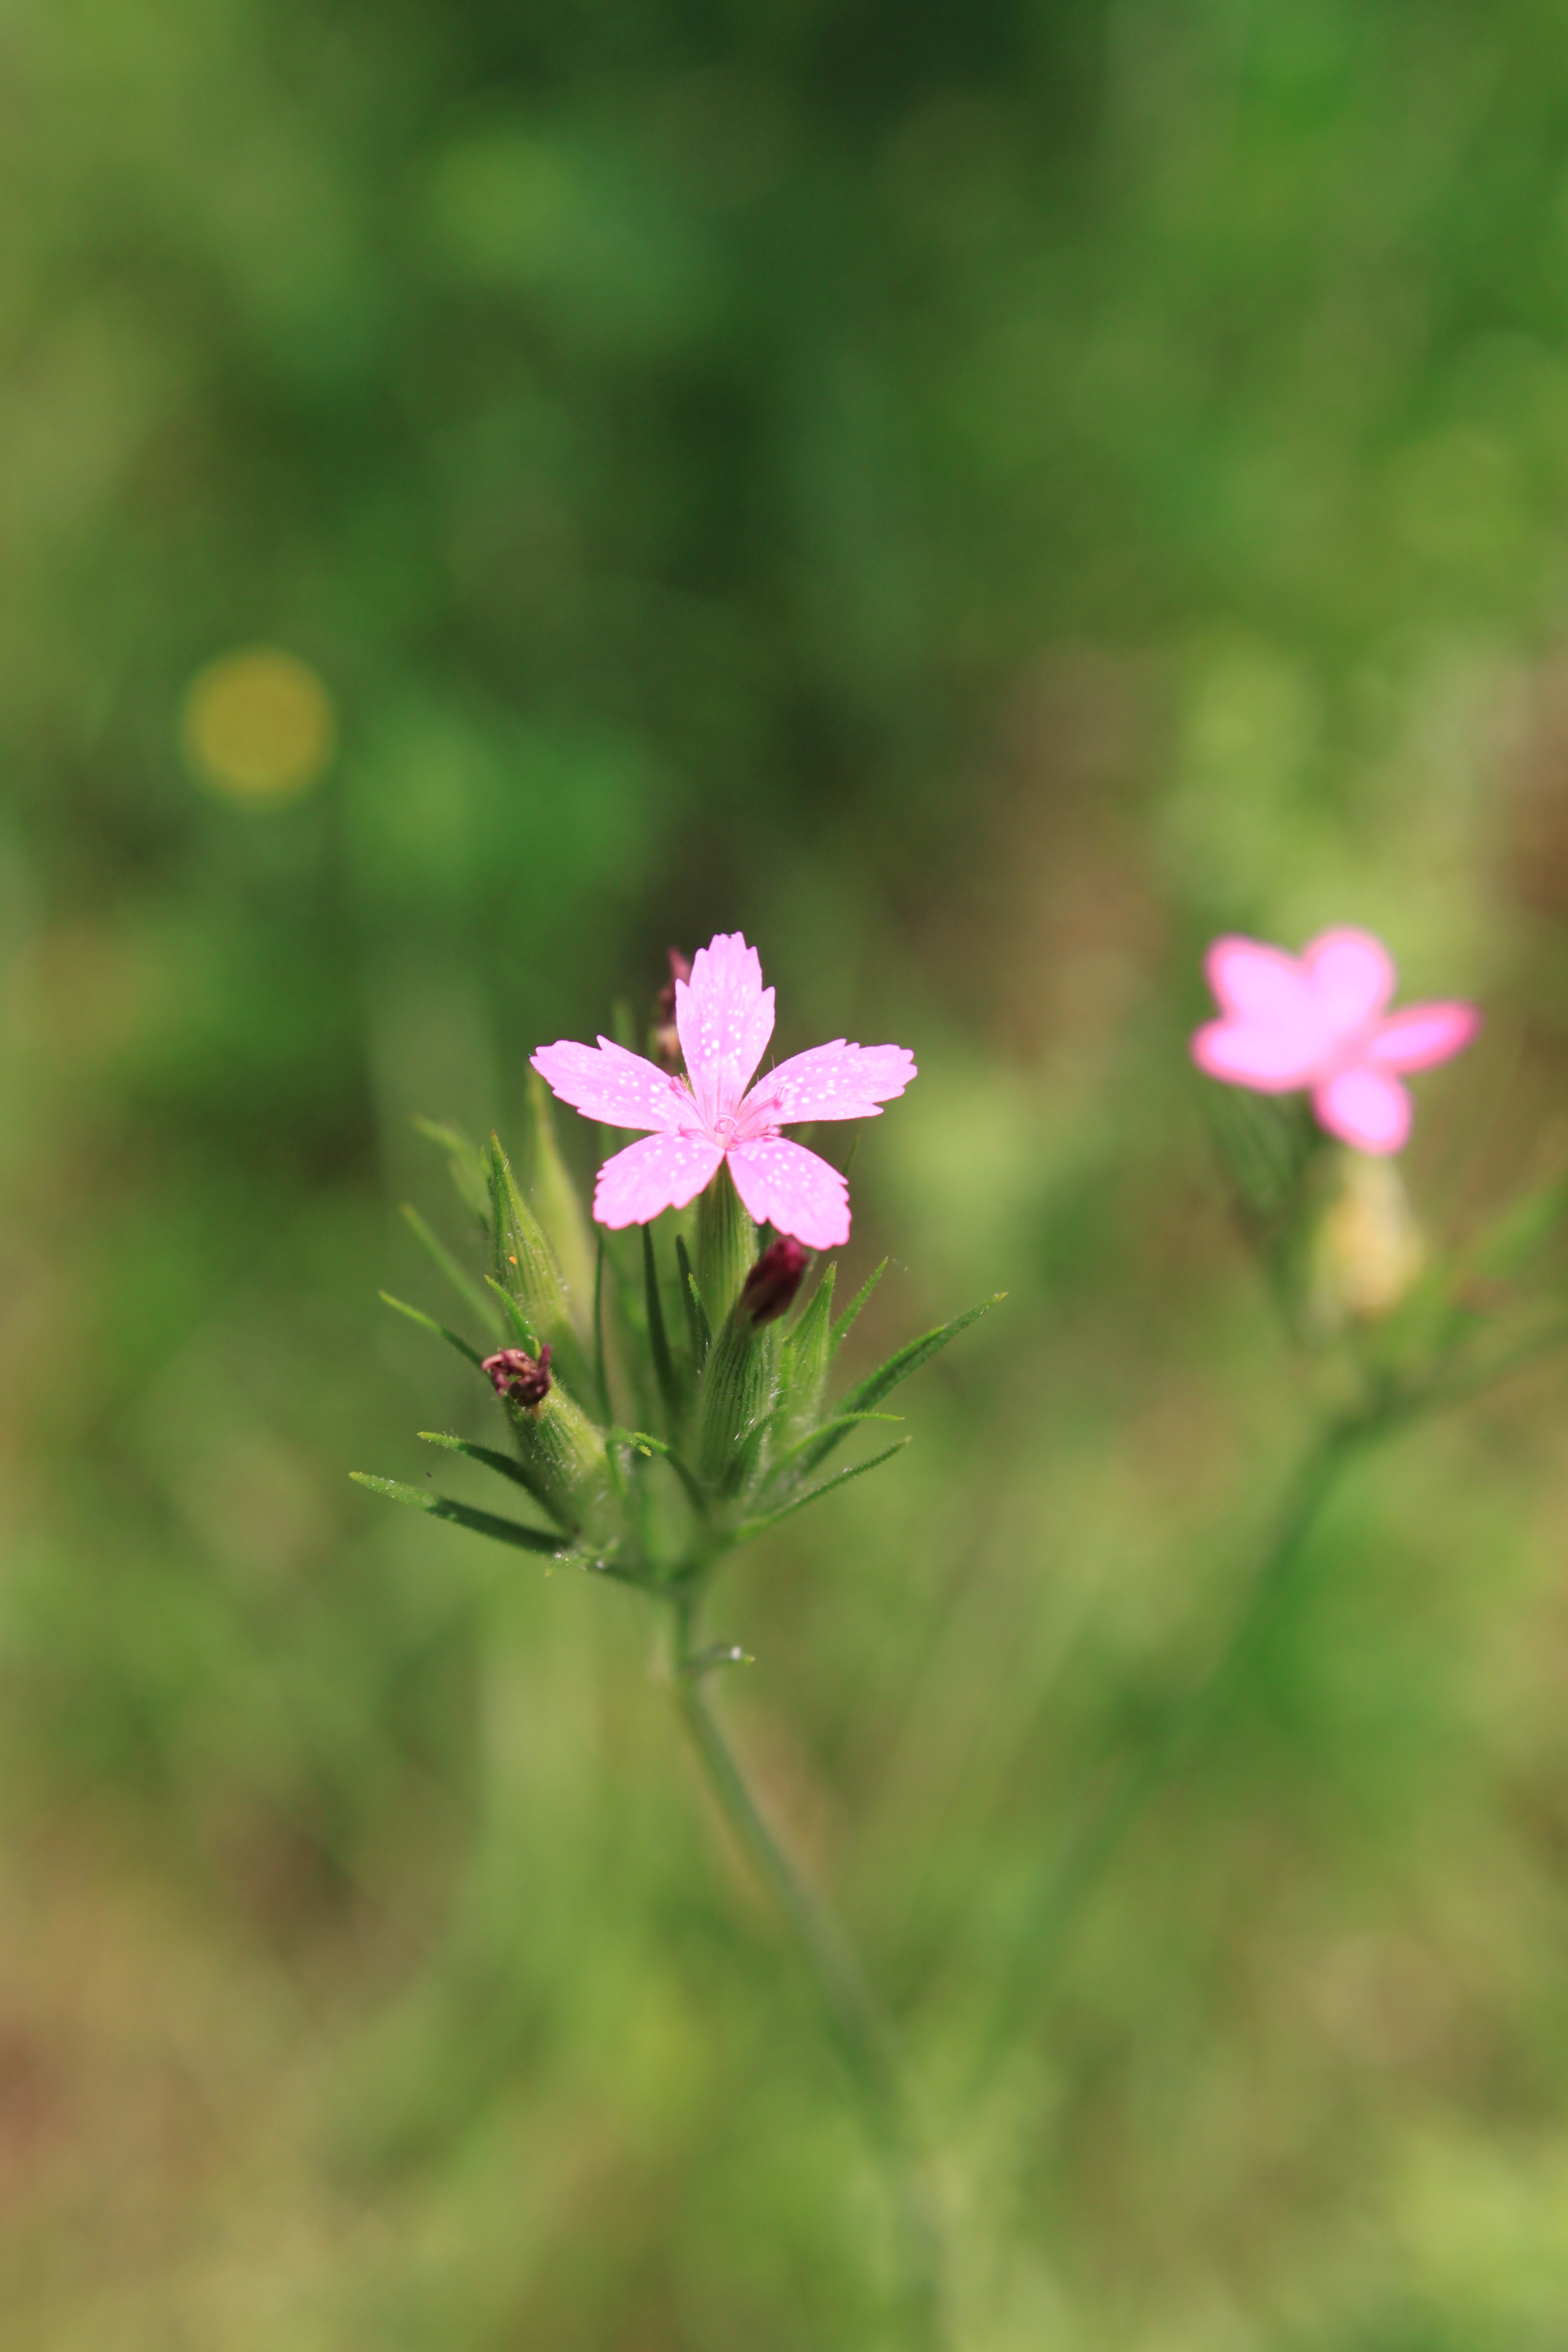
nature, grass, blossom, plant, meadow, flower, green, botany, pink, flora, plants, wildflower, flowers, carnation, dianthus, macro photography, flowering plant, plant stem, land plant, pink family, tenuifolius